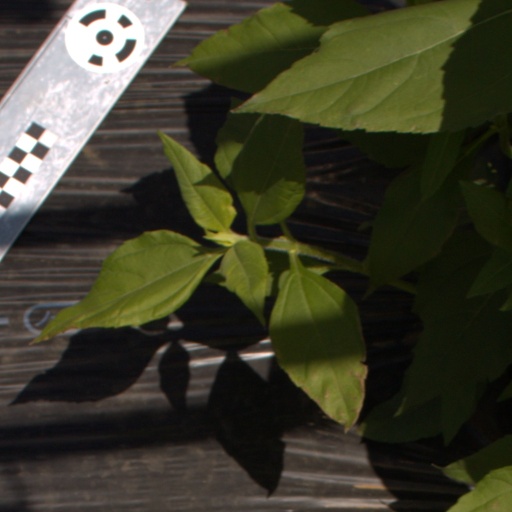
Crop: Jerusalem artichoke